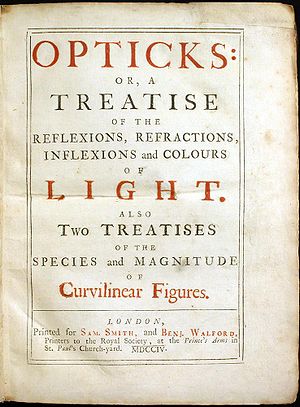
Opticks (Bog)
Første udgaven af Opticks fra 1704
Opticks er en bog af Isaac Newton, og som blev offentliggjort i 1704. Bogen handler om optik og brydning af lys og anses for at være en af de mest betydningsfulde værker i videnskabens historie. Opticks var Newtons andet bogværk om fysik, mens det første var Philosophiæ naturalis principia mathematica.